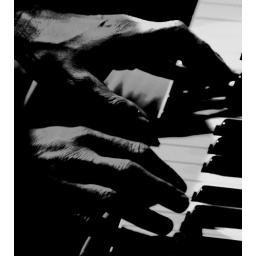
I thought this looked interesting in black and white and with high contrast